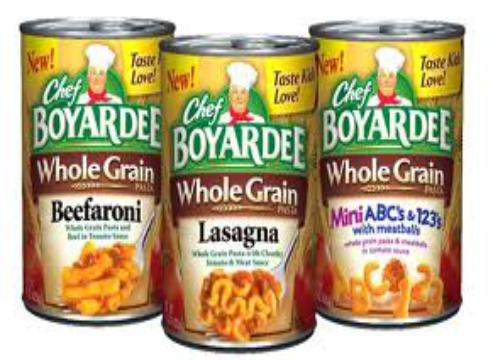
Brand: Chef Boyardee
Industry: Food